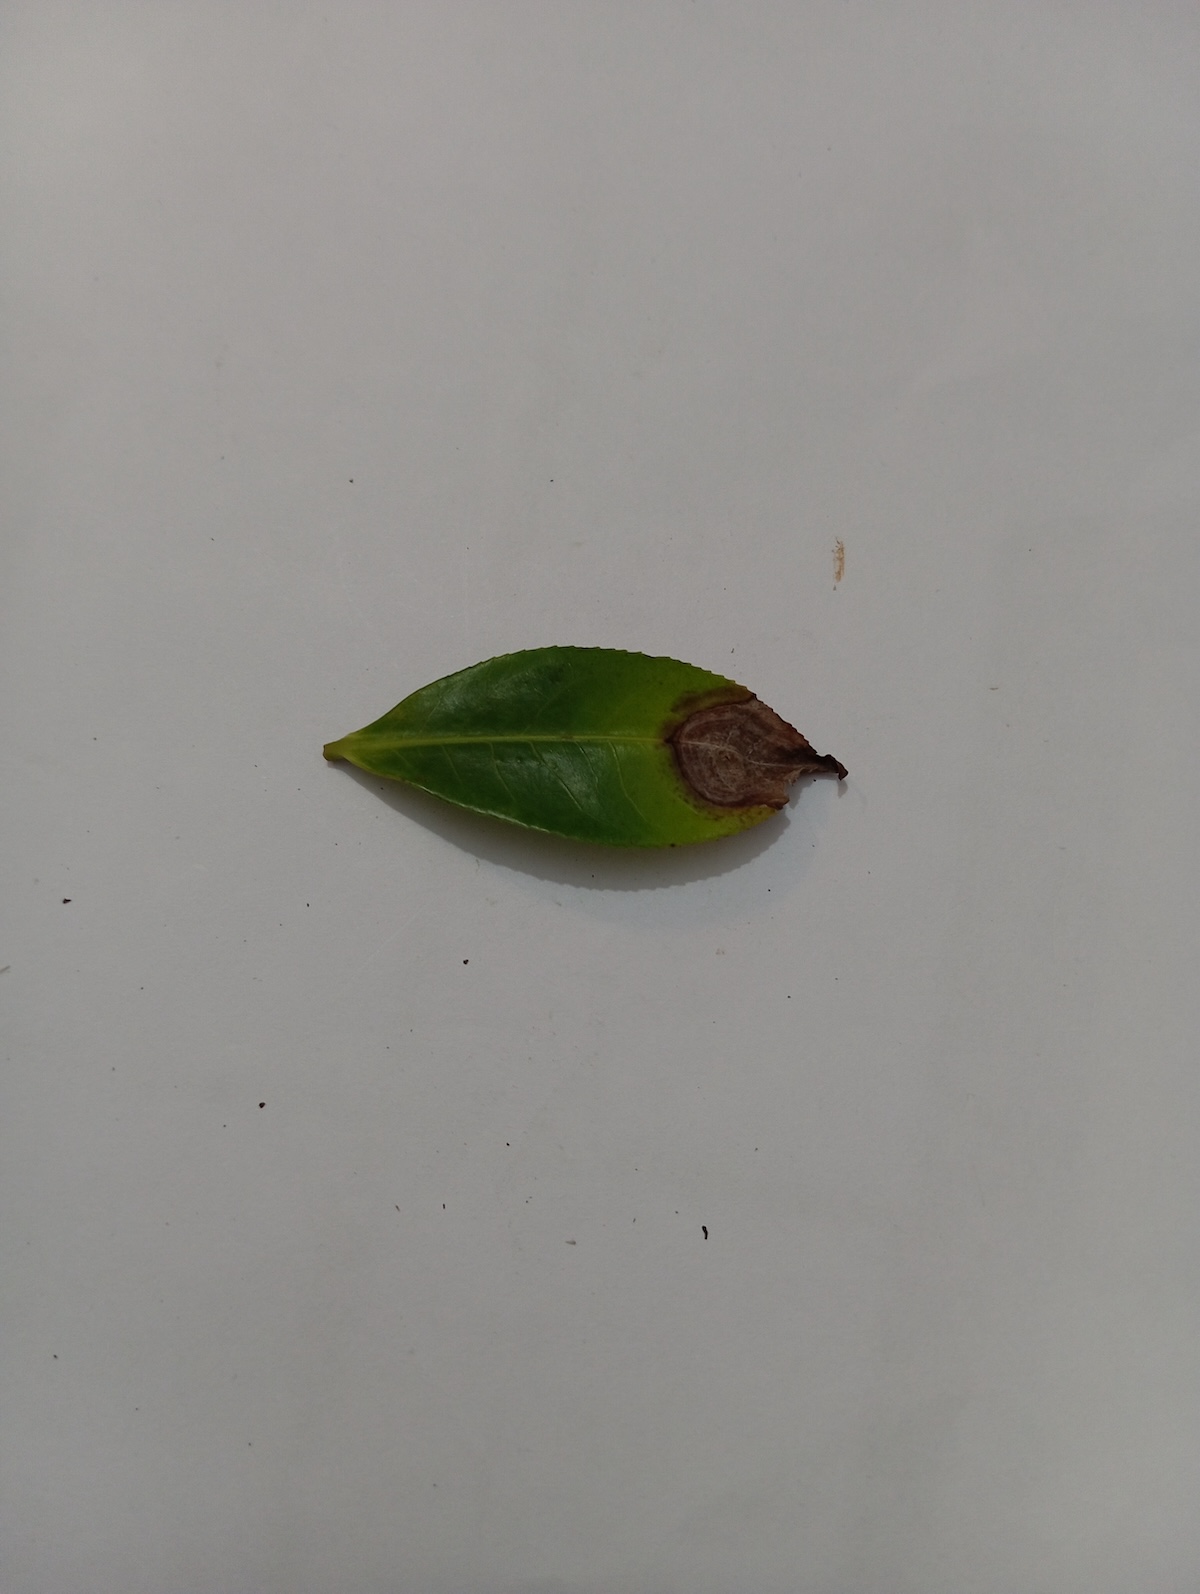
Label: Gray Blight